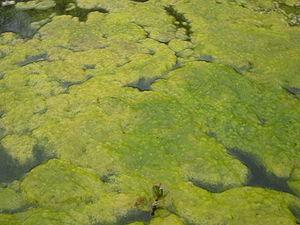
La notion d'algue filamenteuse est ambiguë car regroupant un vaste ensemble d'organismes autotrophes classés dans plusieurs embranchements.